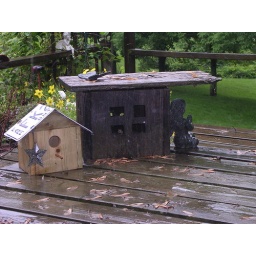
Birdhouse with licence plate roof and Chinese Lantern made by JB.